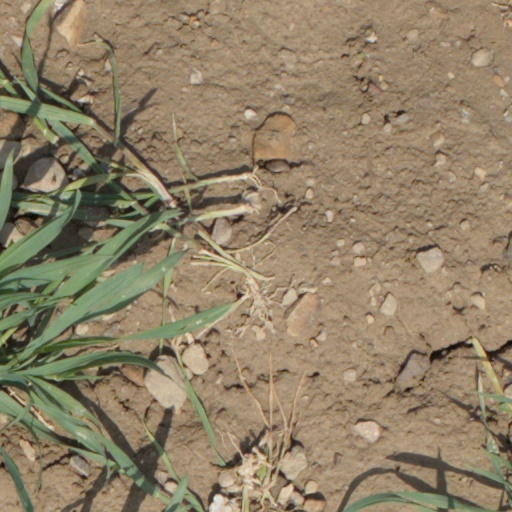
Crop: wheat